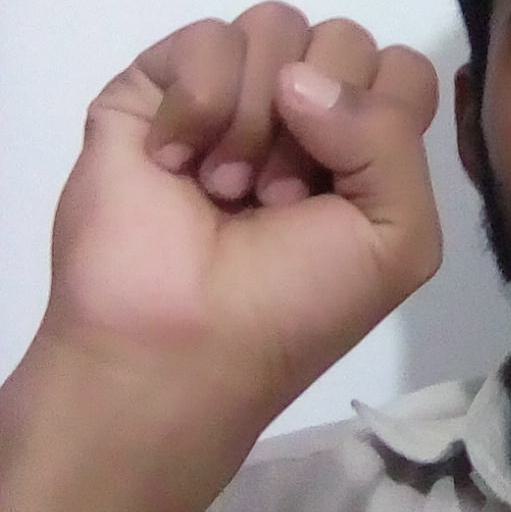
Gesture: fist